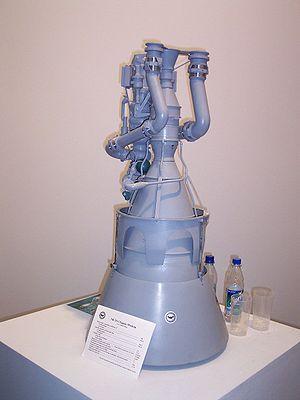
Le NK-33 et sa variante le NK-43 sont des moteurs-fusée de 150 tonnes de poussée conçus et construits dans les années 1960 et début des années 1970 par la société soviétique Kouznetsov. Ils étaient destinés à propulser le lanceur lourd soviétique N-1, développé dans le cadre du programme lunaire habité soviétique. Le moteur NK-33 présente le rapport poussée sur poids le plus élevé de tous les moteurs-fusées existants tout en ayant une très bonne impulsion spécifique. Le NK-33 est sur de nombreux plans le moteur-fusée utilisant le mélange oxygène liquide/kérosène le plus performant jamais créé. Il existe également une version dérivée, le NK-43, conçue pour propulser un étage supérieur : sa tuyère, plus longue, est optimisée pour un fonctionnement en altitude, là où la pression de l'air ambiant est faible ou nulle. Il fournit une poussée plus importante et a une meilleure impulsion spécifique, mais il est plus long et plus lourd.